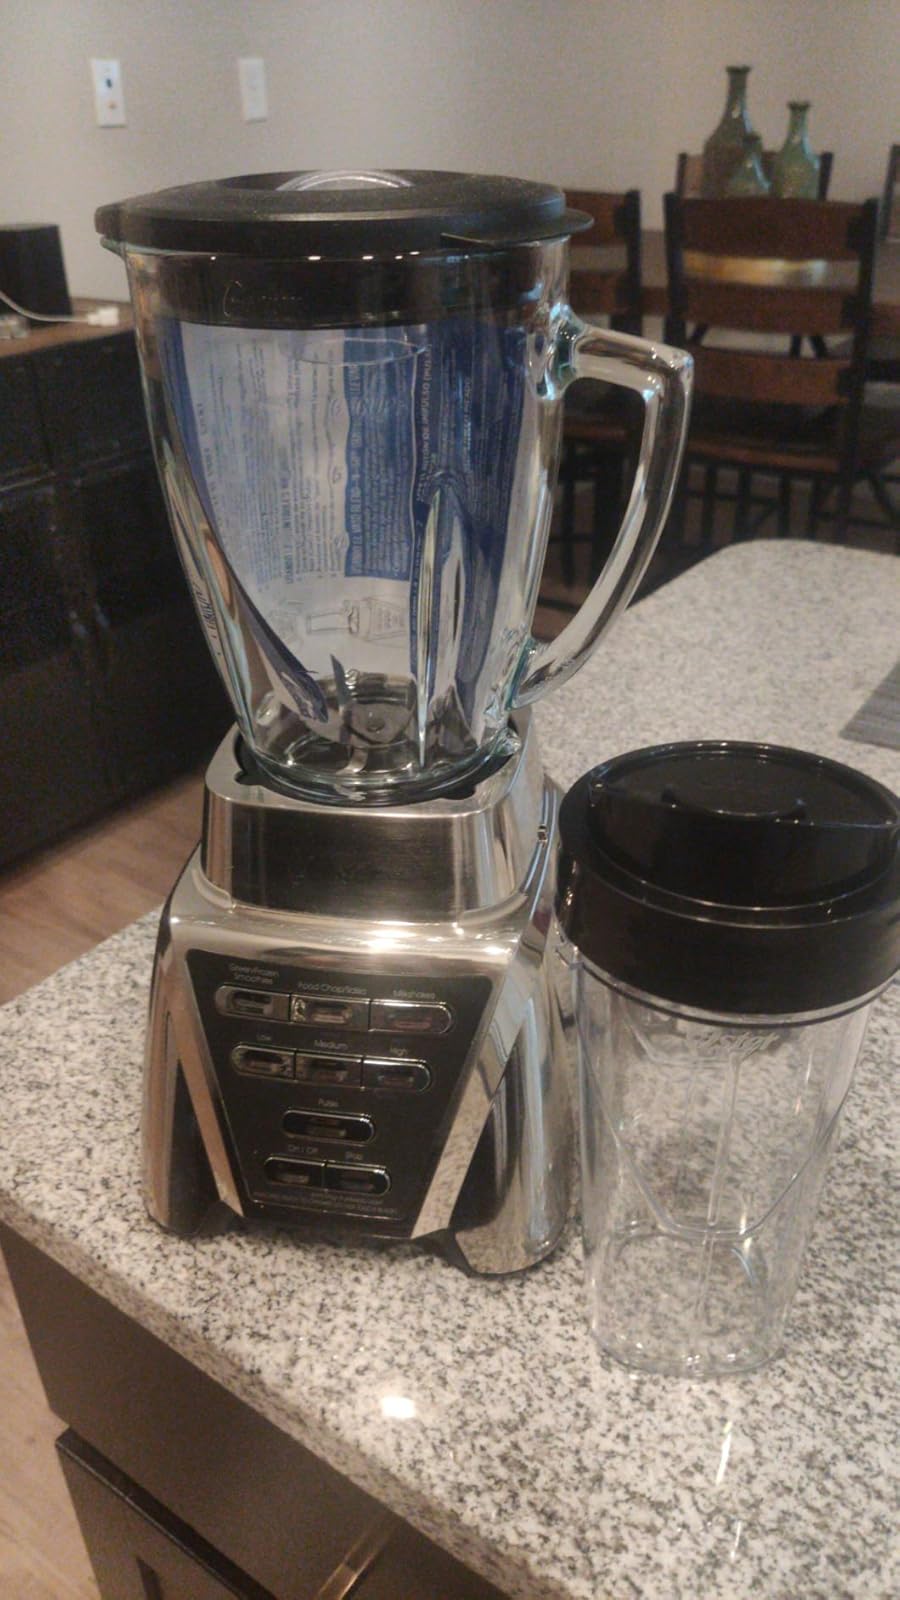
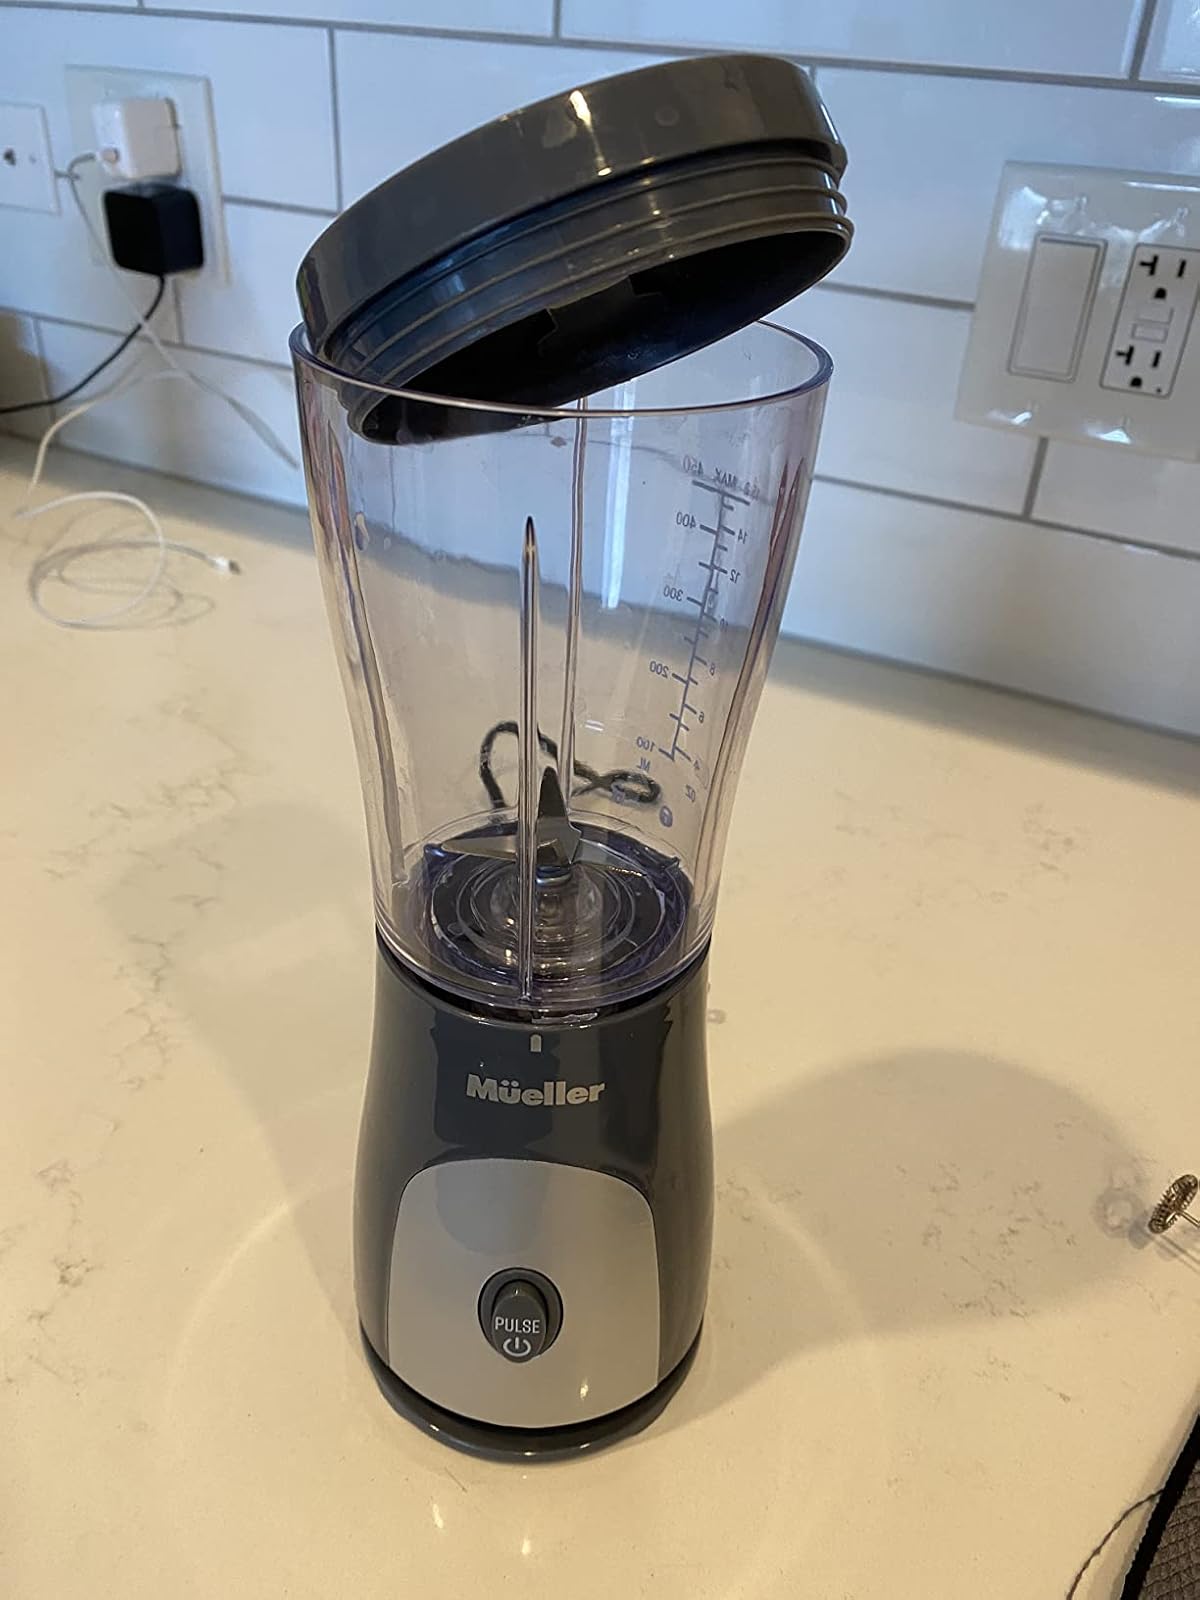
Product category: items_blender
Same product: no